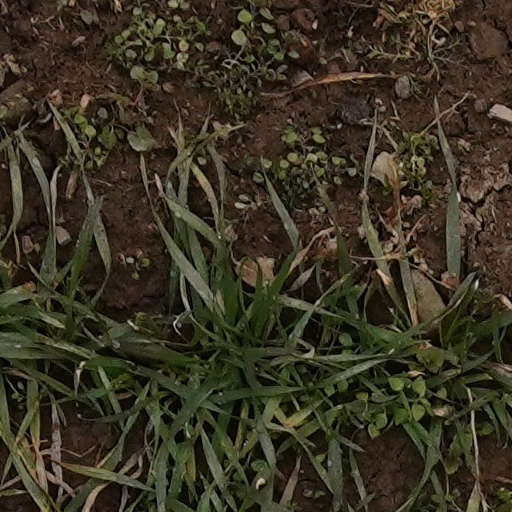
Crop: wheat